Fionna and Cake (episode)

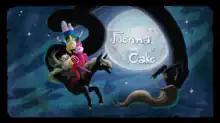

"Fionna and Cake" is the ninth episode of the third season of the American animated television series "Adventure Time". The episode was written and storyboarded by Adam Muto and Rebecca Sugar, from a story by Mark Banker, Kent Osborne, Patrick McHale, and series creator Pendleton Ward. It originally aired on Cartoon Network on September 5, 2011.